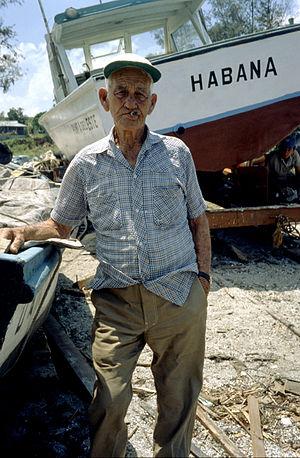
Gregorio Fuentes est un capitaine de navire marin pêcheur cubain, d'origine espagnole. Il est un des symboles et trésor national de Cuba, de par son histoire d’amitié avec son inséparable compagnon d'aventure et confident, l'écrivain américain Ernest Hemingway entre 1938 et 1960. Il est une source d'inspiration de Santiago, héros de l'œuvre Le Vieil Homme et la Mer.